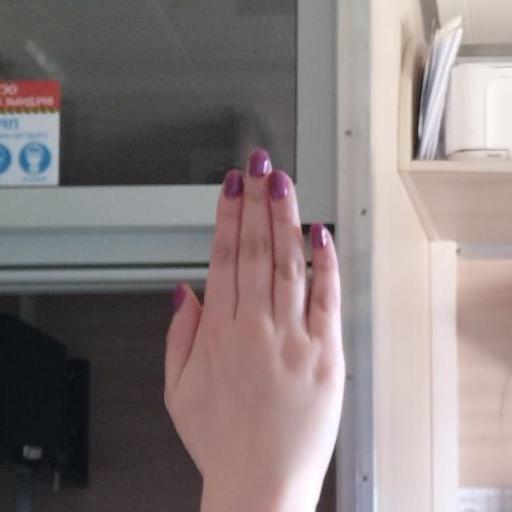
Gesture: stop_inverted